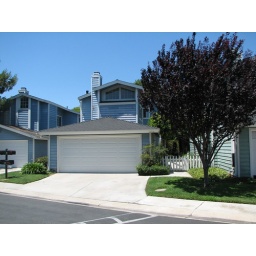
Mesa silver series in white and long panel. See the houe with and typical tilt up door for comparison